Leadenhall Street

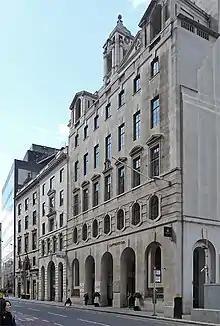
139-147 Leadenhall Street in 2011

Leadenhall Building, 122 Leadenhall Street - a 48-storey office building designed by Rogers Stirk Harbour + Partners, built during 2011–14, and known as “The Cheesegrater”. The steel ladder frame is visible through the glass façade and exposed in the atrium at the base. 122 Leadenhall Street was formerly the Kings Arms Inn and Hotel. It became the head office of P&O in 1848. P&O demolished adjacent residential properties at 123-125 Leadenhall Street to create a new office in 1854 . A new 10-storey P&O tower (later Indosuez House), was completed in 1969. The building was damaged by an IRA bomb in 1992 and demolished in 2007. A relic of the P&O building, a sculpture of Navigation, is now sited on the east wall of No 139-144.